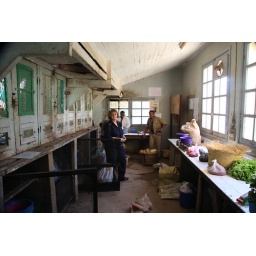
Volunteers working in the zoo kitchen at Parc Tsimbazaza helping prepare food for the animals